Jane the Virgin

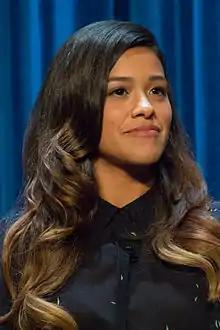
Gina Rodriguez portrays the title role.

On June 27, 2013, The CW announced that it was planning to release a new show based on the Venezuelan telenovela "Juana La Virgen". On February 23, 2014, "Entertainment Weekly" announced that Rodriguez would play the title role of Jane Villanueva. On May 8, 2014, during The CW's 2014–2015 upfronts, the series was officially picked up. and on July 18, 2014, an extended trailer was released by The CW. On August 8, 2014, it was announced that "White Collar"s Bridget Regan and Azie Tesfai would join the series as respectively Rose, a former lawyer, and Detective Nadine Hansan, a police detective and rival to Dier's character. On August 10, 2014, TVLine announced that "Melrose Place" and "Emily Owens, M.D." actor Michael Rady would join the series as Lachlan. Filming for season one commenced on July 28, 2014. The show is filmed on soundstages in Los Angeles and the pilot was filmed in Huntington Beach, California. On October 21, 2014, the show was given a full season order. On January 11, 2015, the show was renewed for a second season, set to air during the 2015–16 television season. Its second season premiered on October 12, 2015. On March 11, 2016, the show was renewed for a third season, which premiered on October 17, 2016. On January 8, 2017, The CW renewed the series for a fourth season that premiered on October 13, 2017. On April 2, 2018, The CW renewed the series for a fifth and final season, which premiered on March 27, 2019.